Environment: real
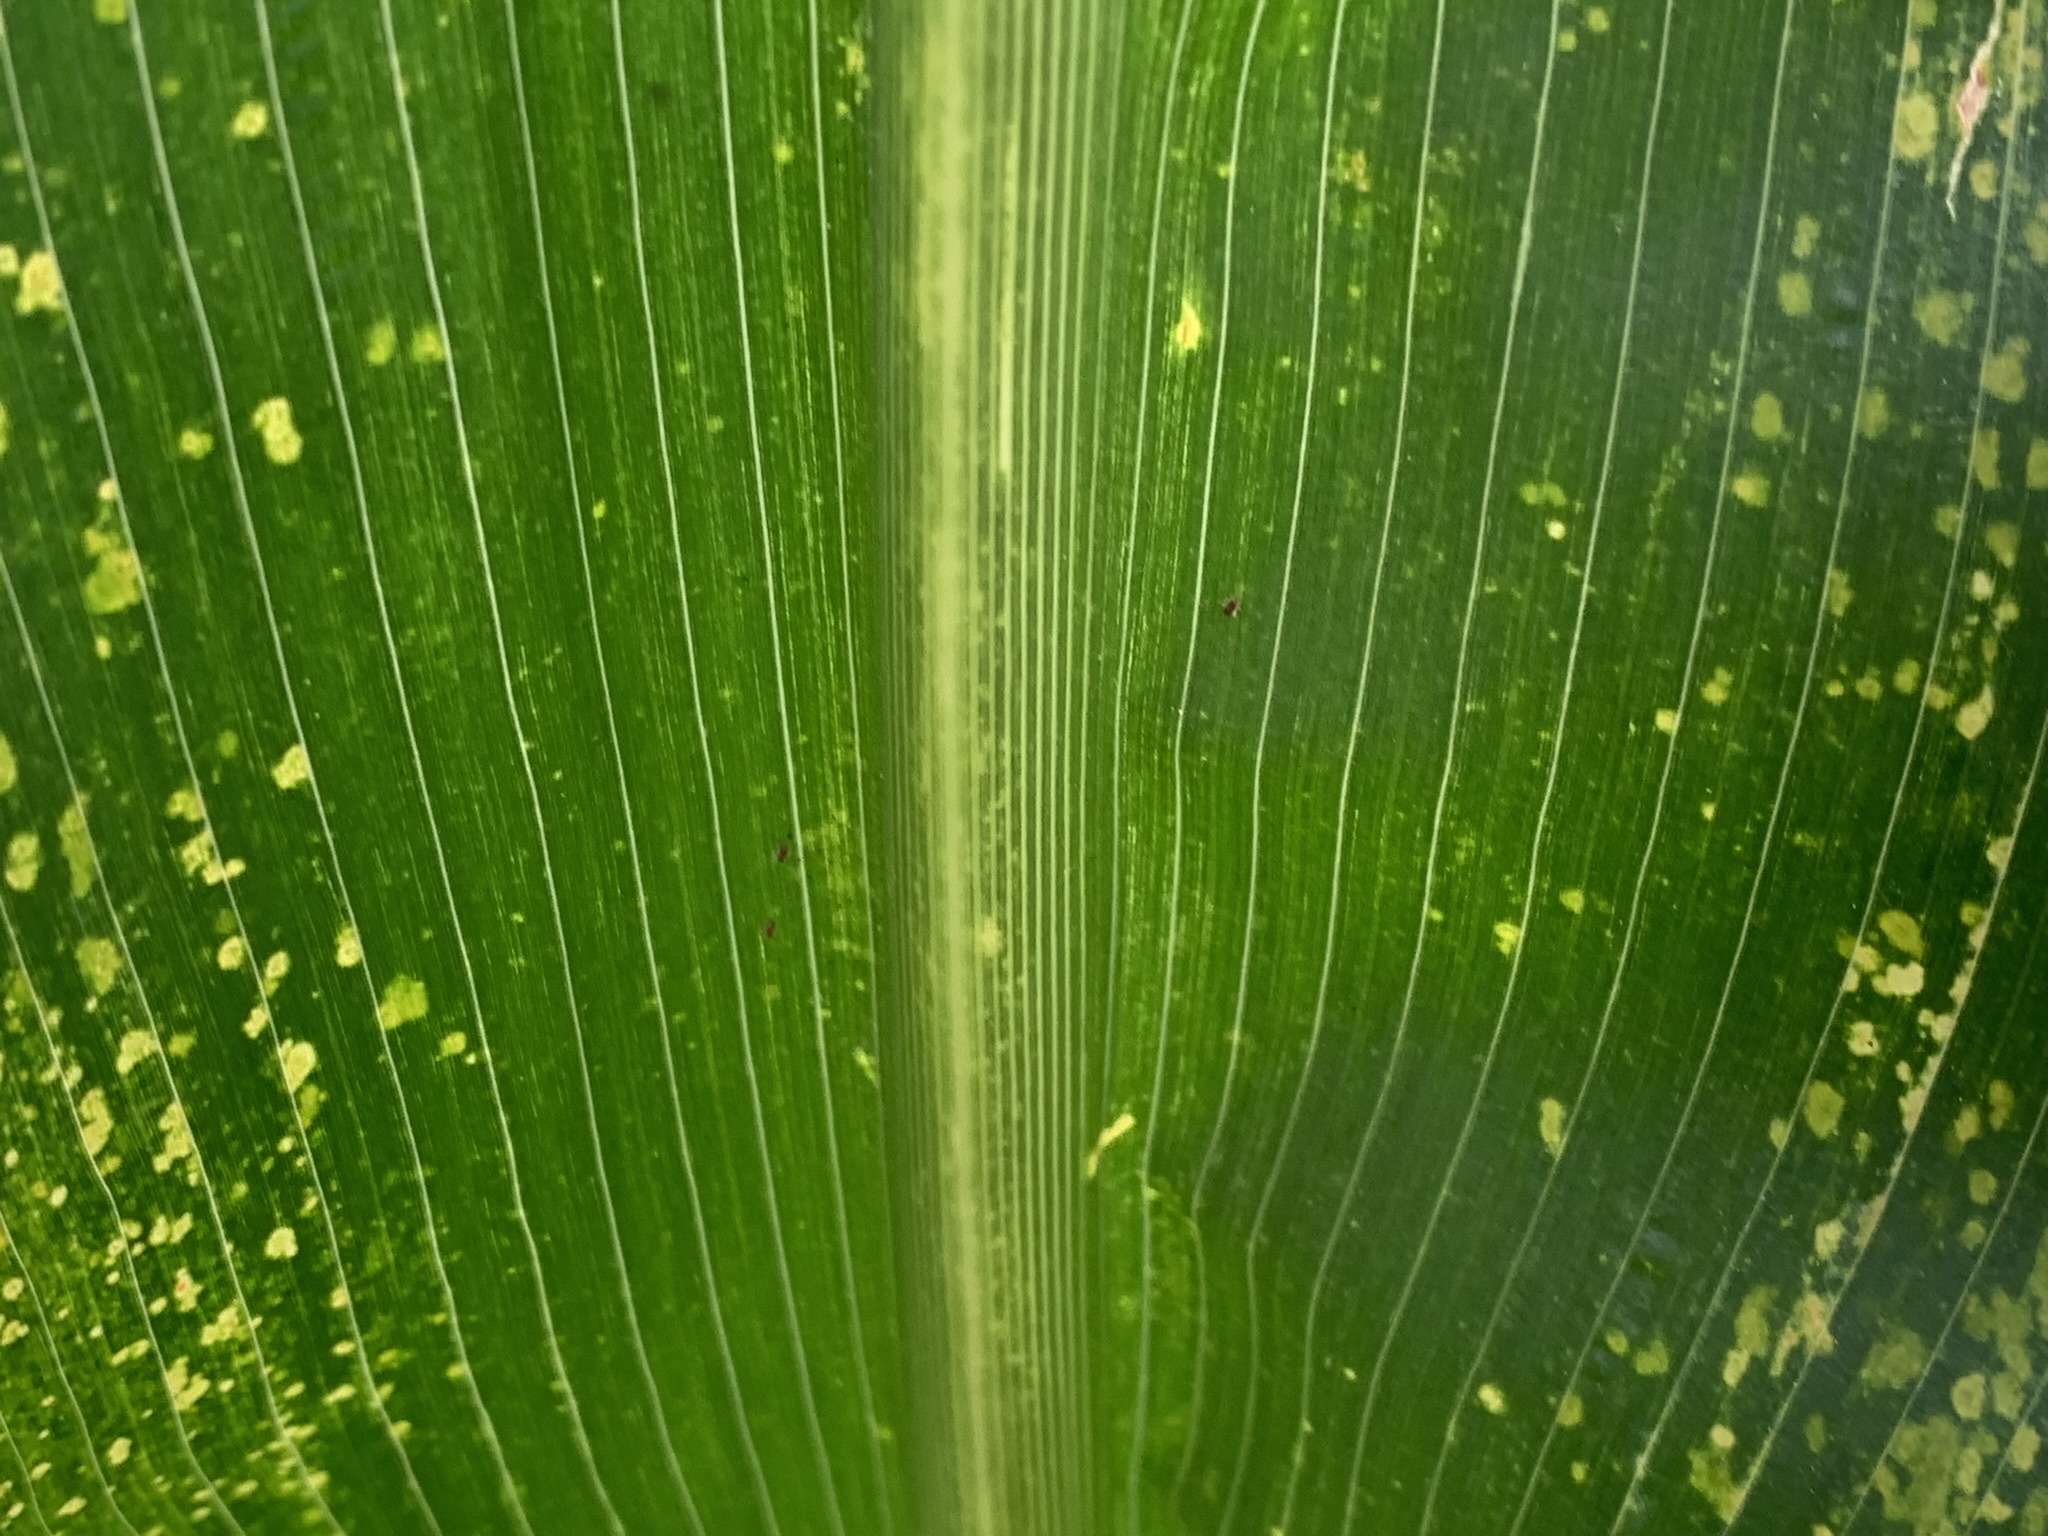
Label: lethal_necrosis